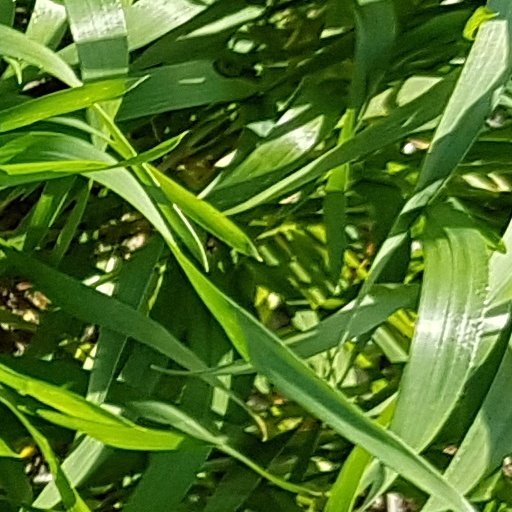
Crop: wheat